ONE Championship

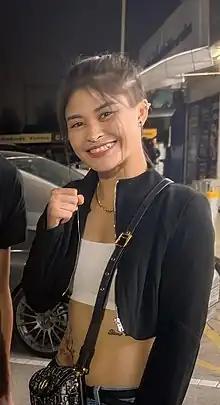
Stamp Fairtex became ONE's first three-sport champion in 2023.

ONE raised 150 million in 2021, reaching a 1.35 billion valuation, and relocated to the Cayman Islands in 2022. It expanded into submission grappling (Mikey Musumeci, 2022) and debuted in the U.S. with ONE Fight Night 10 (2023). Notable milestones included Smilla Sundell becoming the youngest champion (17) in 2022 and a 2023 agreement to host events in Qatar.